Sound card

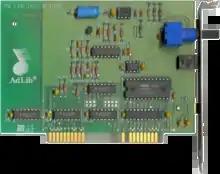
The AdLib Music Synthesizer Card was one of the first sound cards . Note the manual volume adjustment knob. ISA-8 bus.

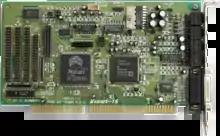
Sound card Mozart 16 for ISA-16 bus

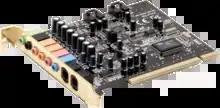
A Turtle Beach sound card for PCI bus

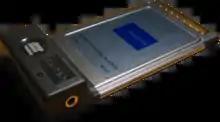
Echo Digital Audio's Indigo IO PCMCIA card 24-bit 96 kHz stereo in/out sound card

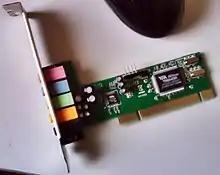
A VIA Technologies Envy sound card for PC, 5.1 channel for PCI slot

Sound cards for IBM PC–compatible computers were very uncommon until 1988. For the majority IBM PC users, the internal PC speaker was the only way for early PC software to produce sound and music. The speaker hardware was typically limited to square waves. The resulting sound was generally described as "beeps and boops" which resulted in the common nickname "beeper". Several companies, most notably Access Software, developed techniques for digital sound reproduction over the PC speaker like RealSound. The resulting audio, while functional, suffered from the heavily distorted output and low volume, and usually required all other processing to be stopped while sounds were played. Other home computers of the 1980s like the Commodore 64 included hardware support for digital sound playback or music synthesis, leaving the IBM PC at a disadvantage when it came to multimedia applications. Early sound cards for the IBM PC platform were not designed for gaming or multimedia applications, but rather on specific audio applications, such as music composition with the AdLib Personal Music System, IBM Music Feature Card, and Creative Music System, or on speech synthesis like Digispeech "DS201", Covox Speech Thing, and Street Electronics "Echo".